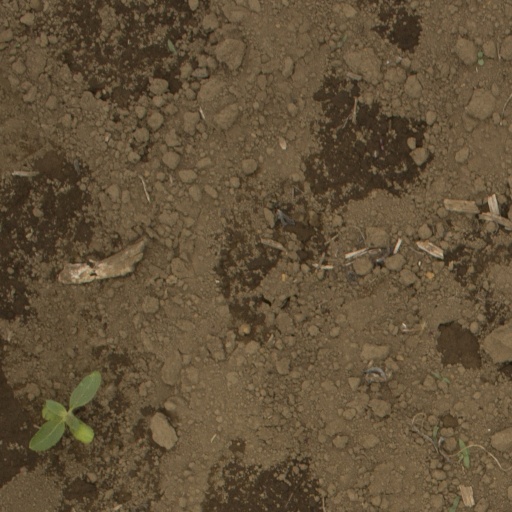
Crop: Jerusalem artichoke